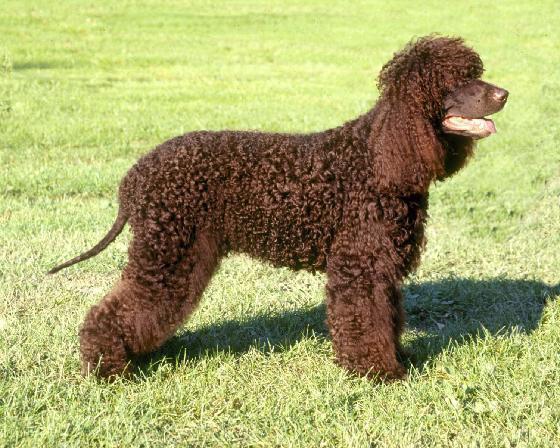
Irish_water_spaniel